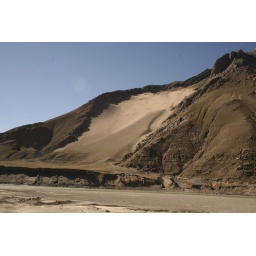
the mountain looked like it had been eaten away by the sand within..